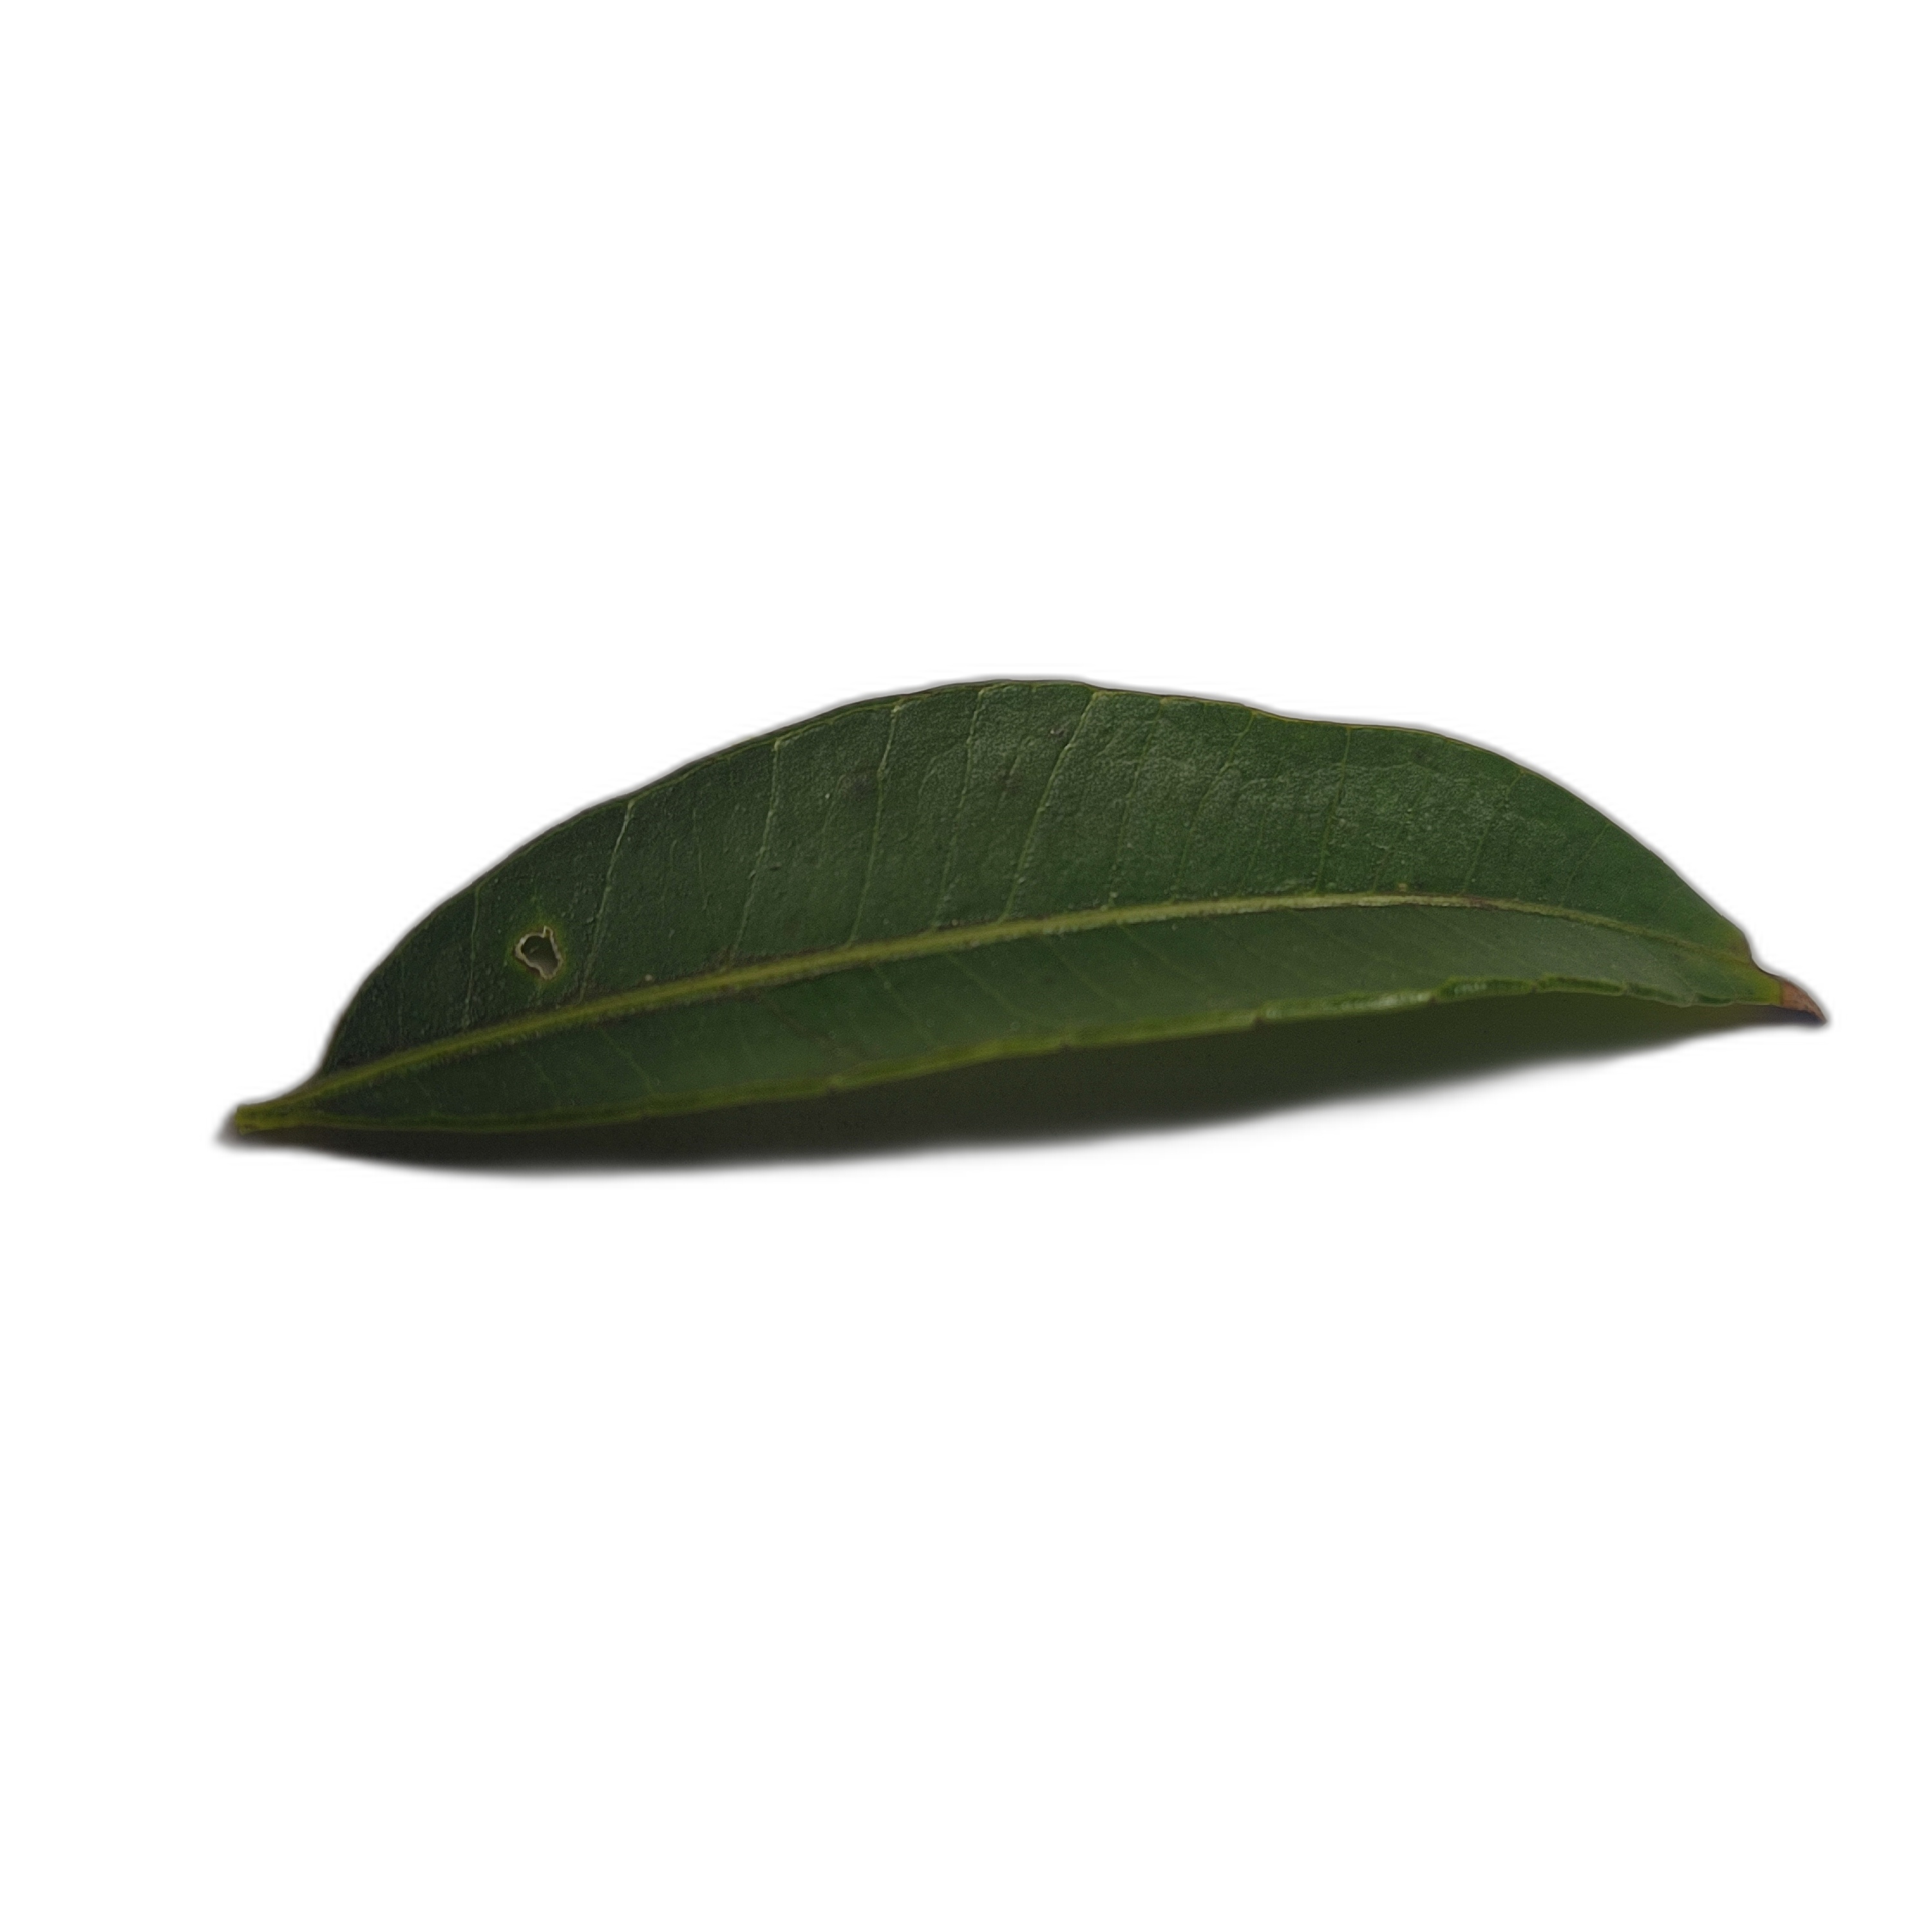
Label: healthy